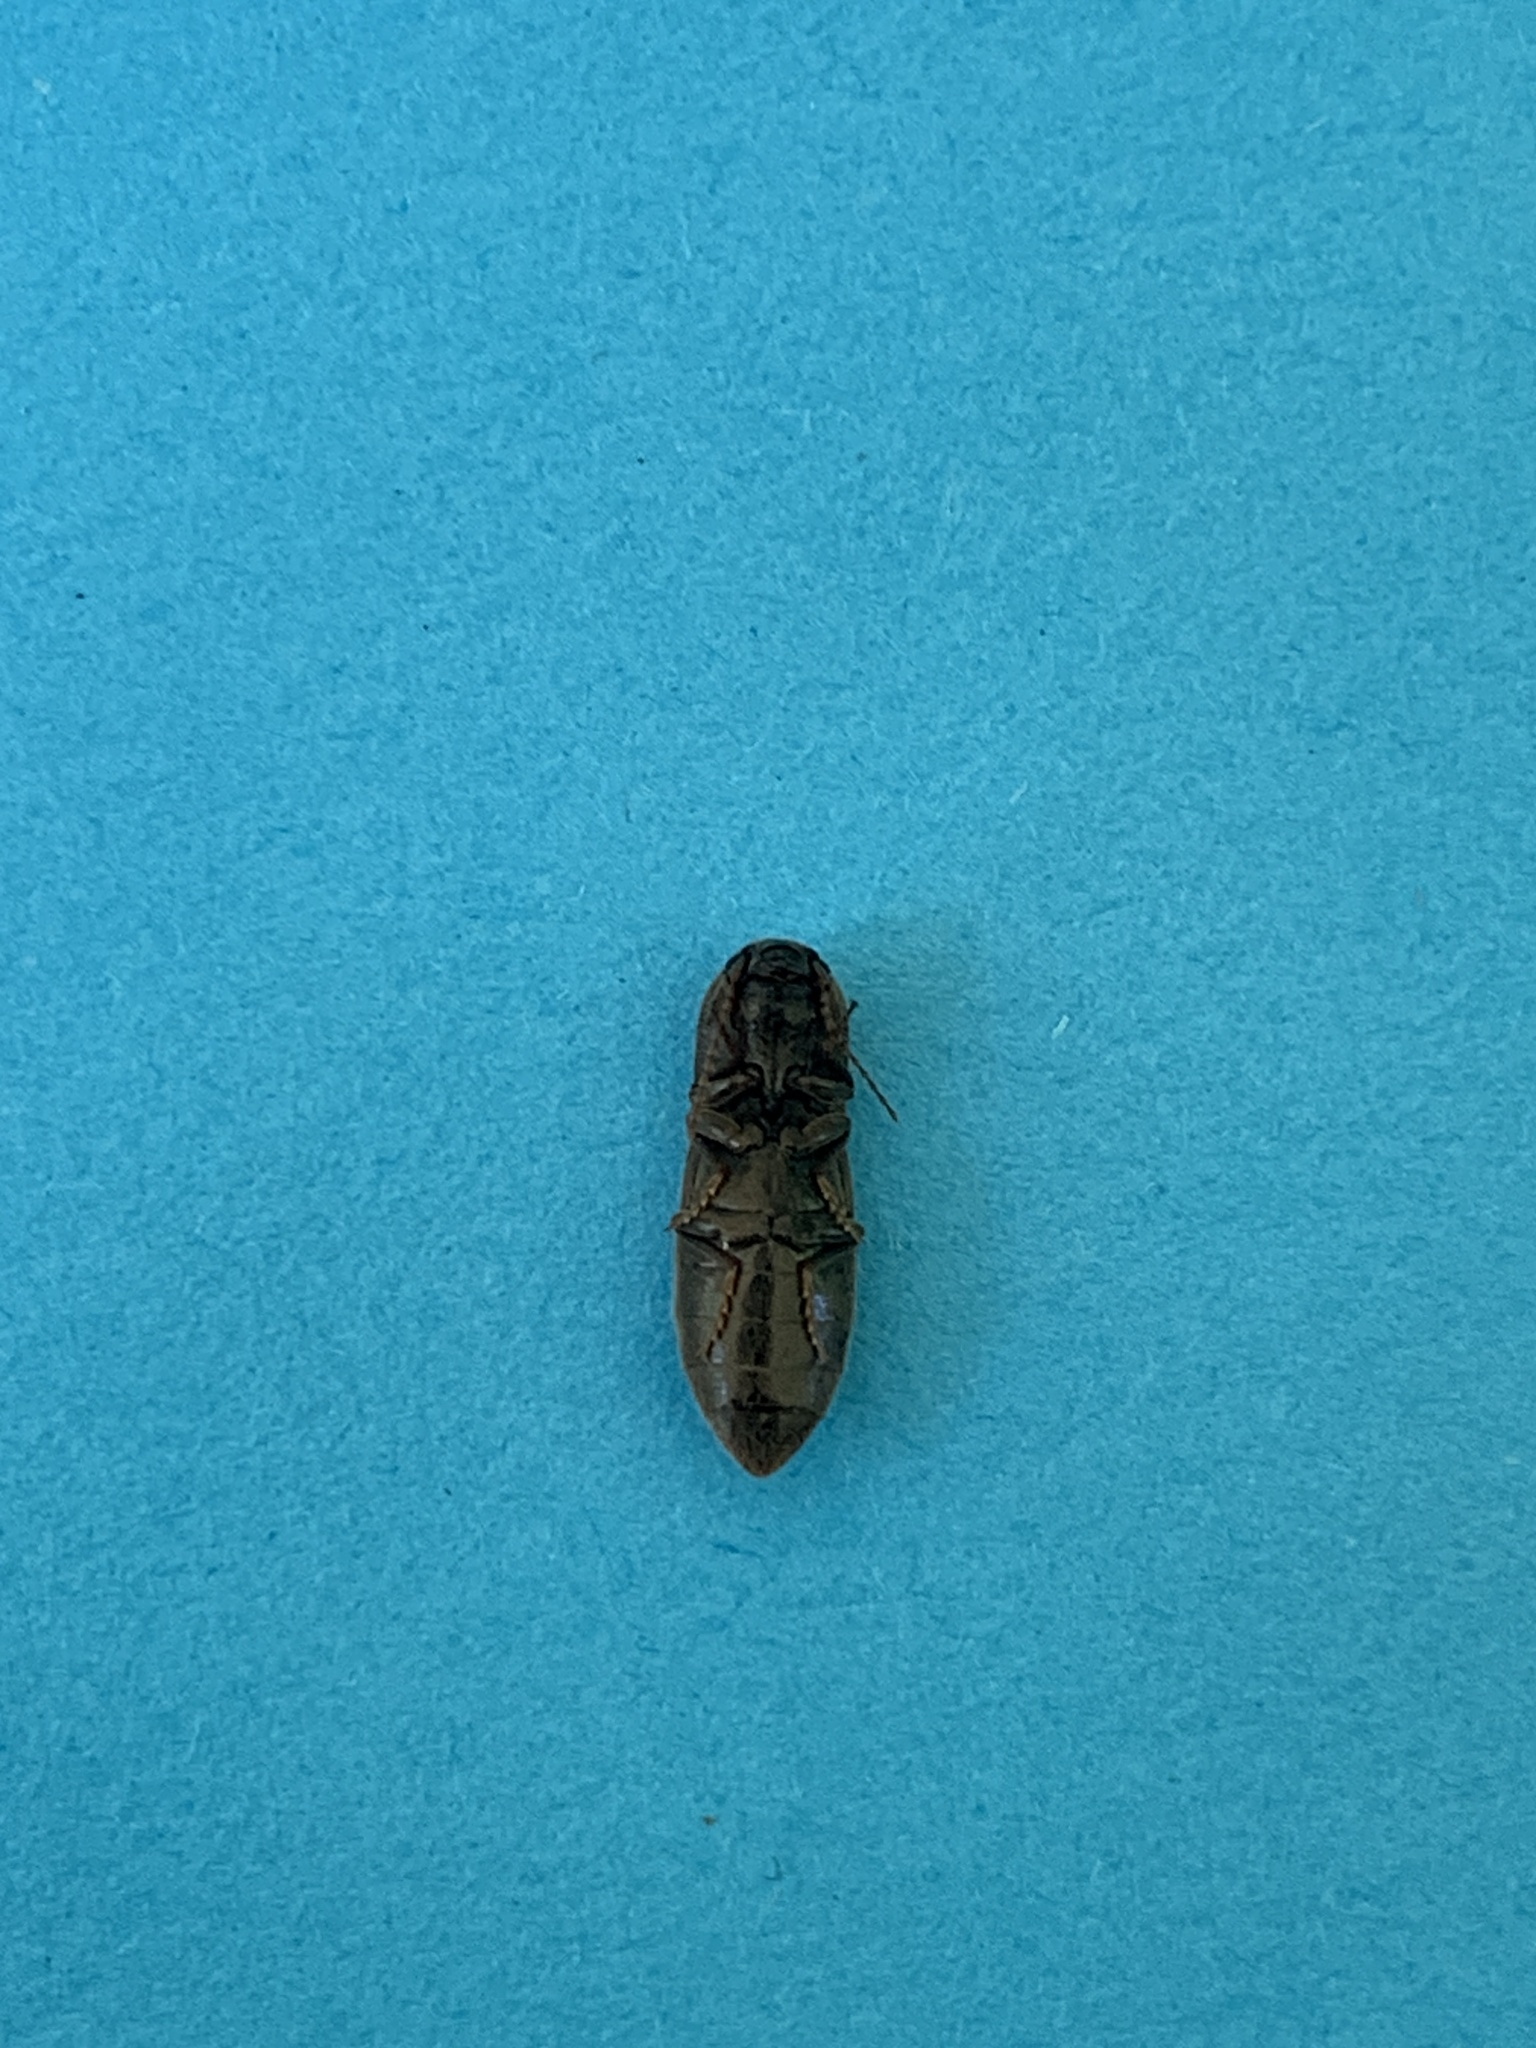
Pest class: clickbeetles_wireworms